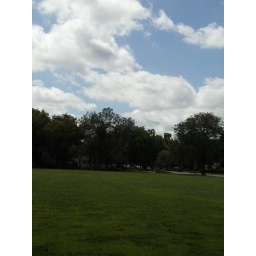
Blue sky over green grass